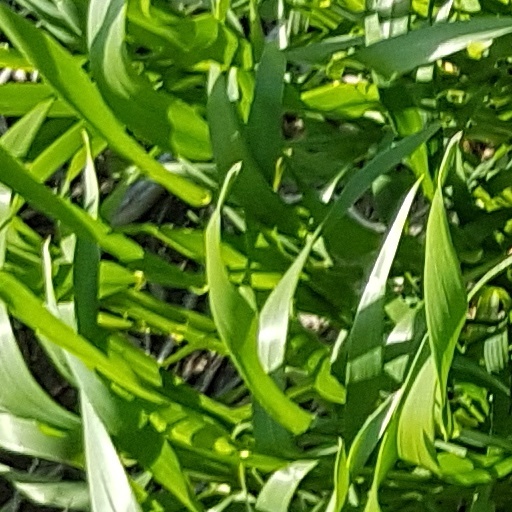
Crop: wheat